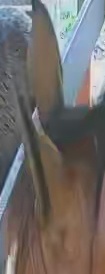
Face region: ears (position_of_ears)
Pain indicator: not_present